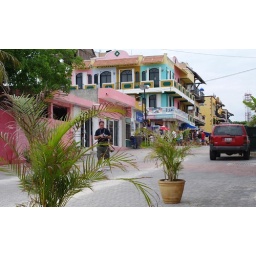
He'll never be able to put me in his home video as long as I'm concealed behind this plant. &amp;gt;_&amp;gt;